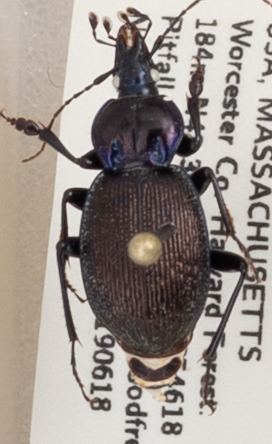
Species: Sphaeroderus stenostomus lecontei
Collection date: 2019-06-18
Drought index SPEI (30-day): -0.116
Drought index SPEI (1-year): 2.09
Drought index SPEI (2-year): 2.09